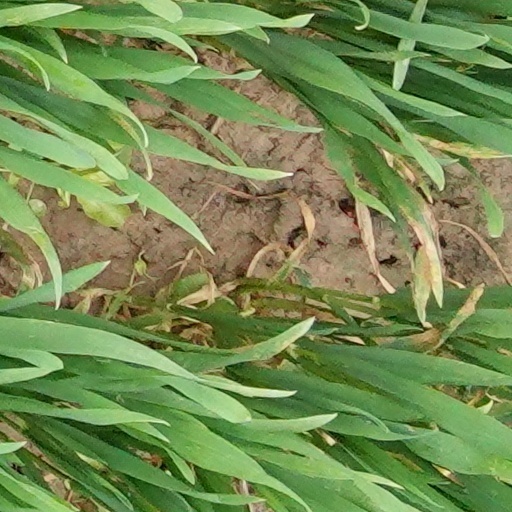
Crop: wheat